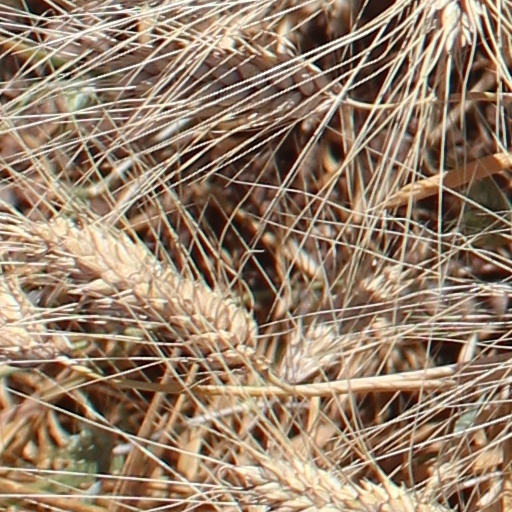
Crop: wheat